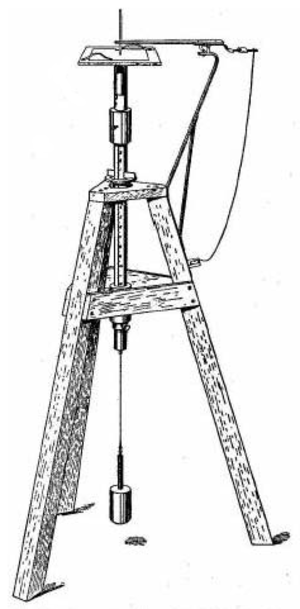
Charles Edwin Benham, né le 15 avril 1860 à Colchester, Essex, Angleterre, mort le 1ᵉʳ avril 1929, également à Colchester est un journaliste, essayiste et scientifique amateur britannique.